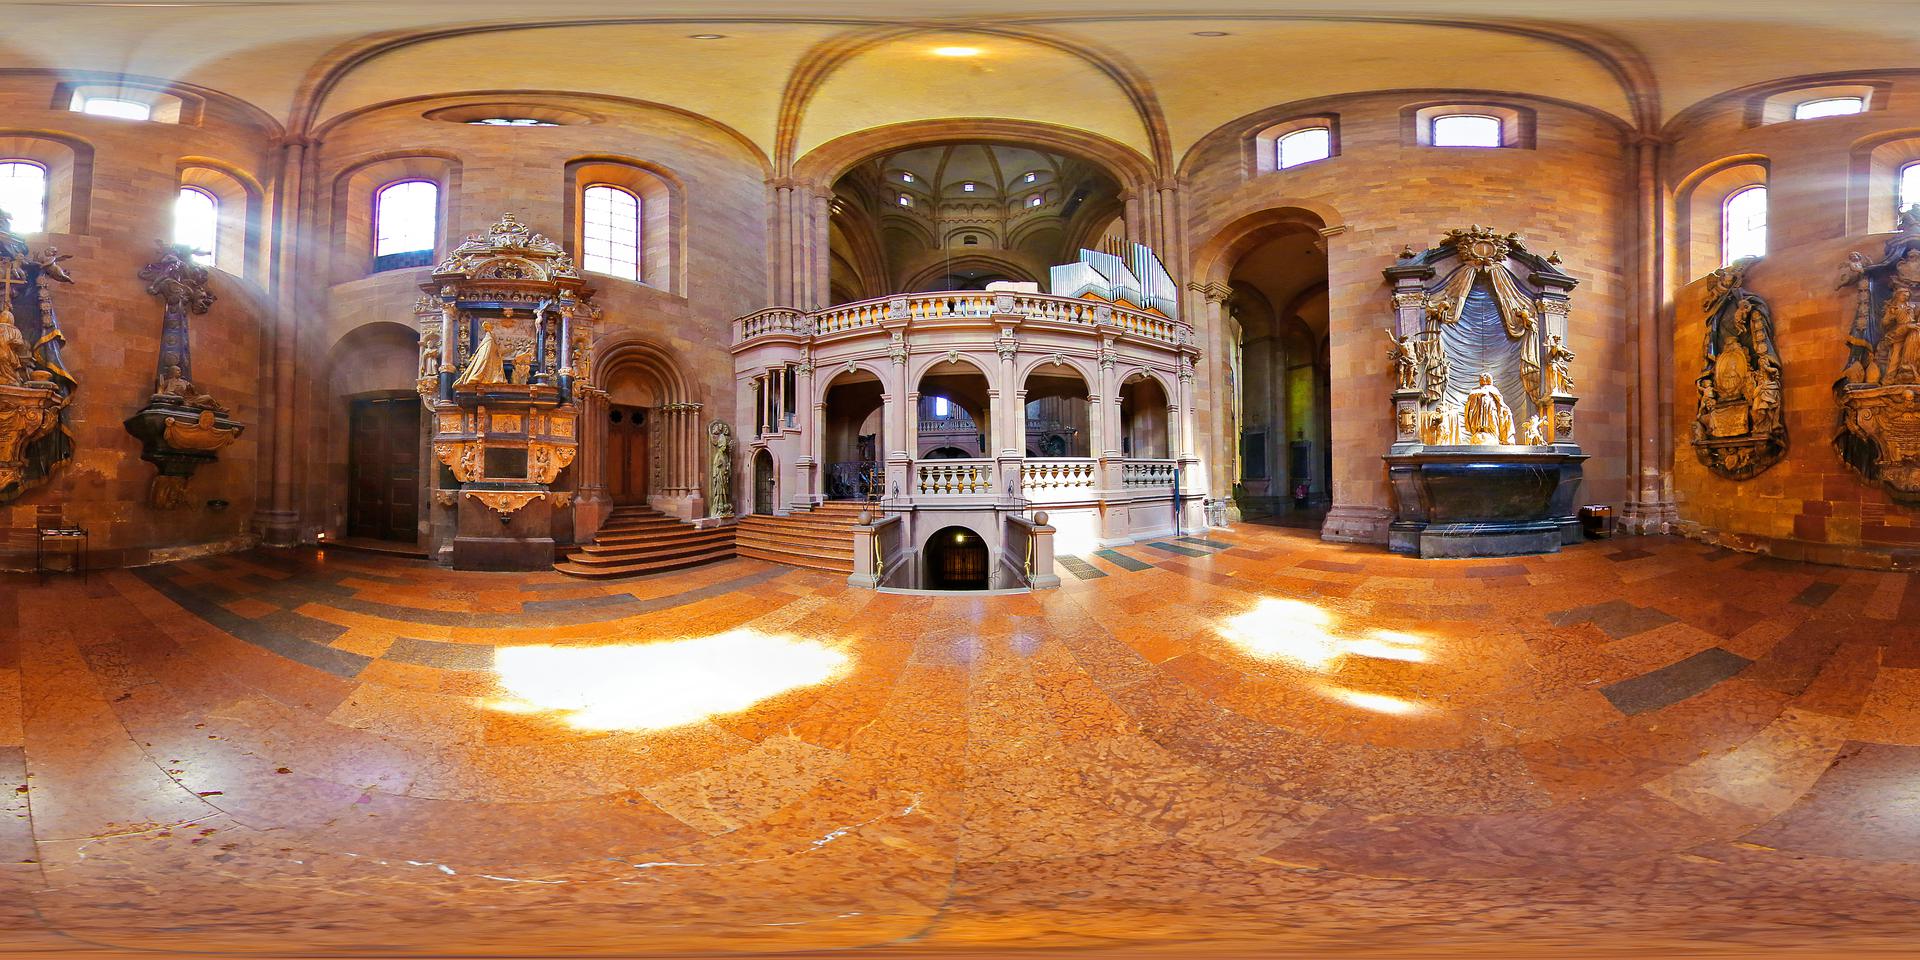
Referred object: the standing statue by the stairs

Referred object: the statue opposite the pulpit